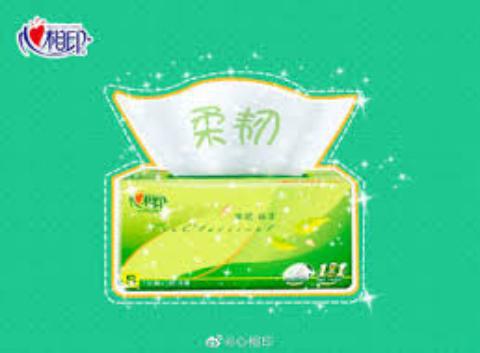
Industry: Necessities